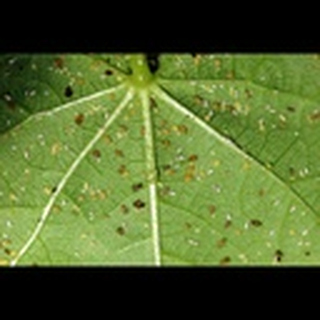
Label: cotton_aphids